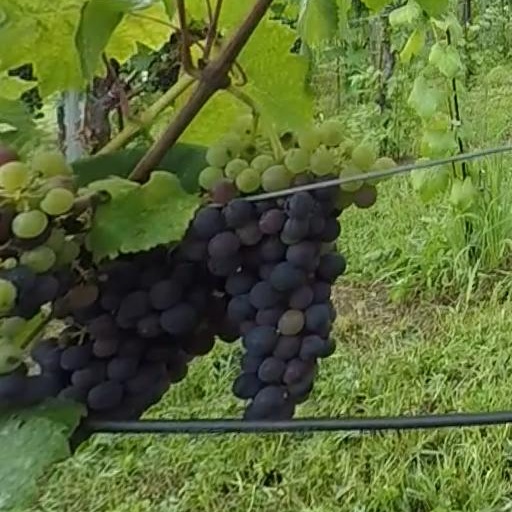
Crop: grape